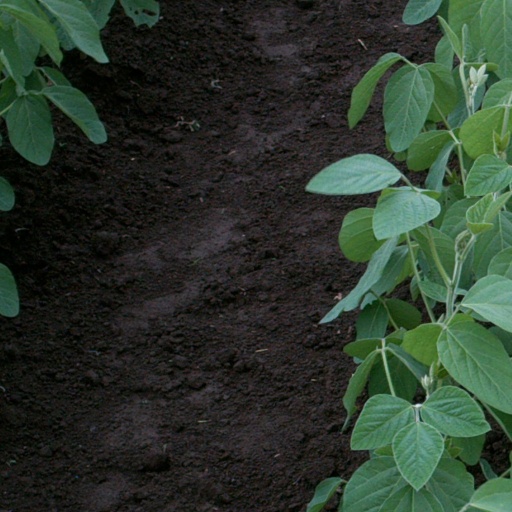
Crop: soybean